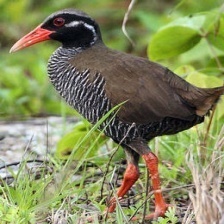
Species: OKINAWA RAIL
Scientific name: GALLIRALLUS OKINAWAE
ImageNet parent category: european_gallinule